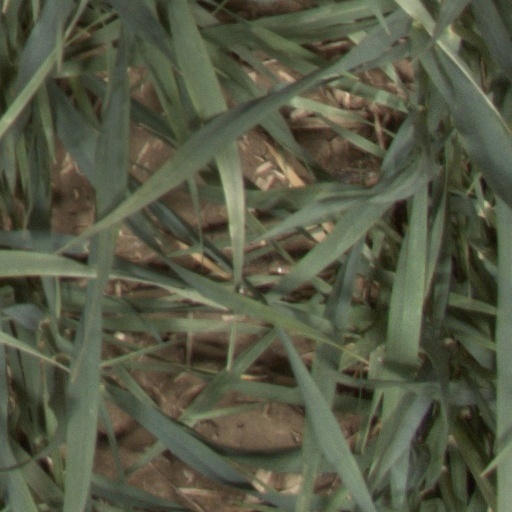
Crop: wheat